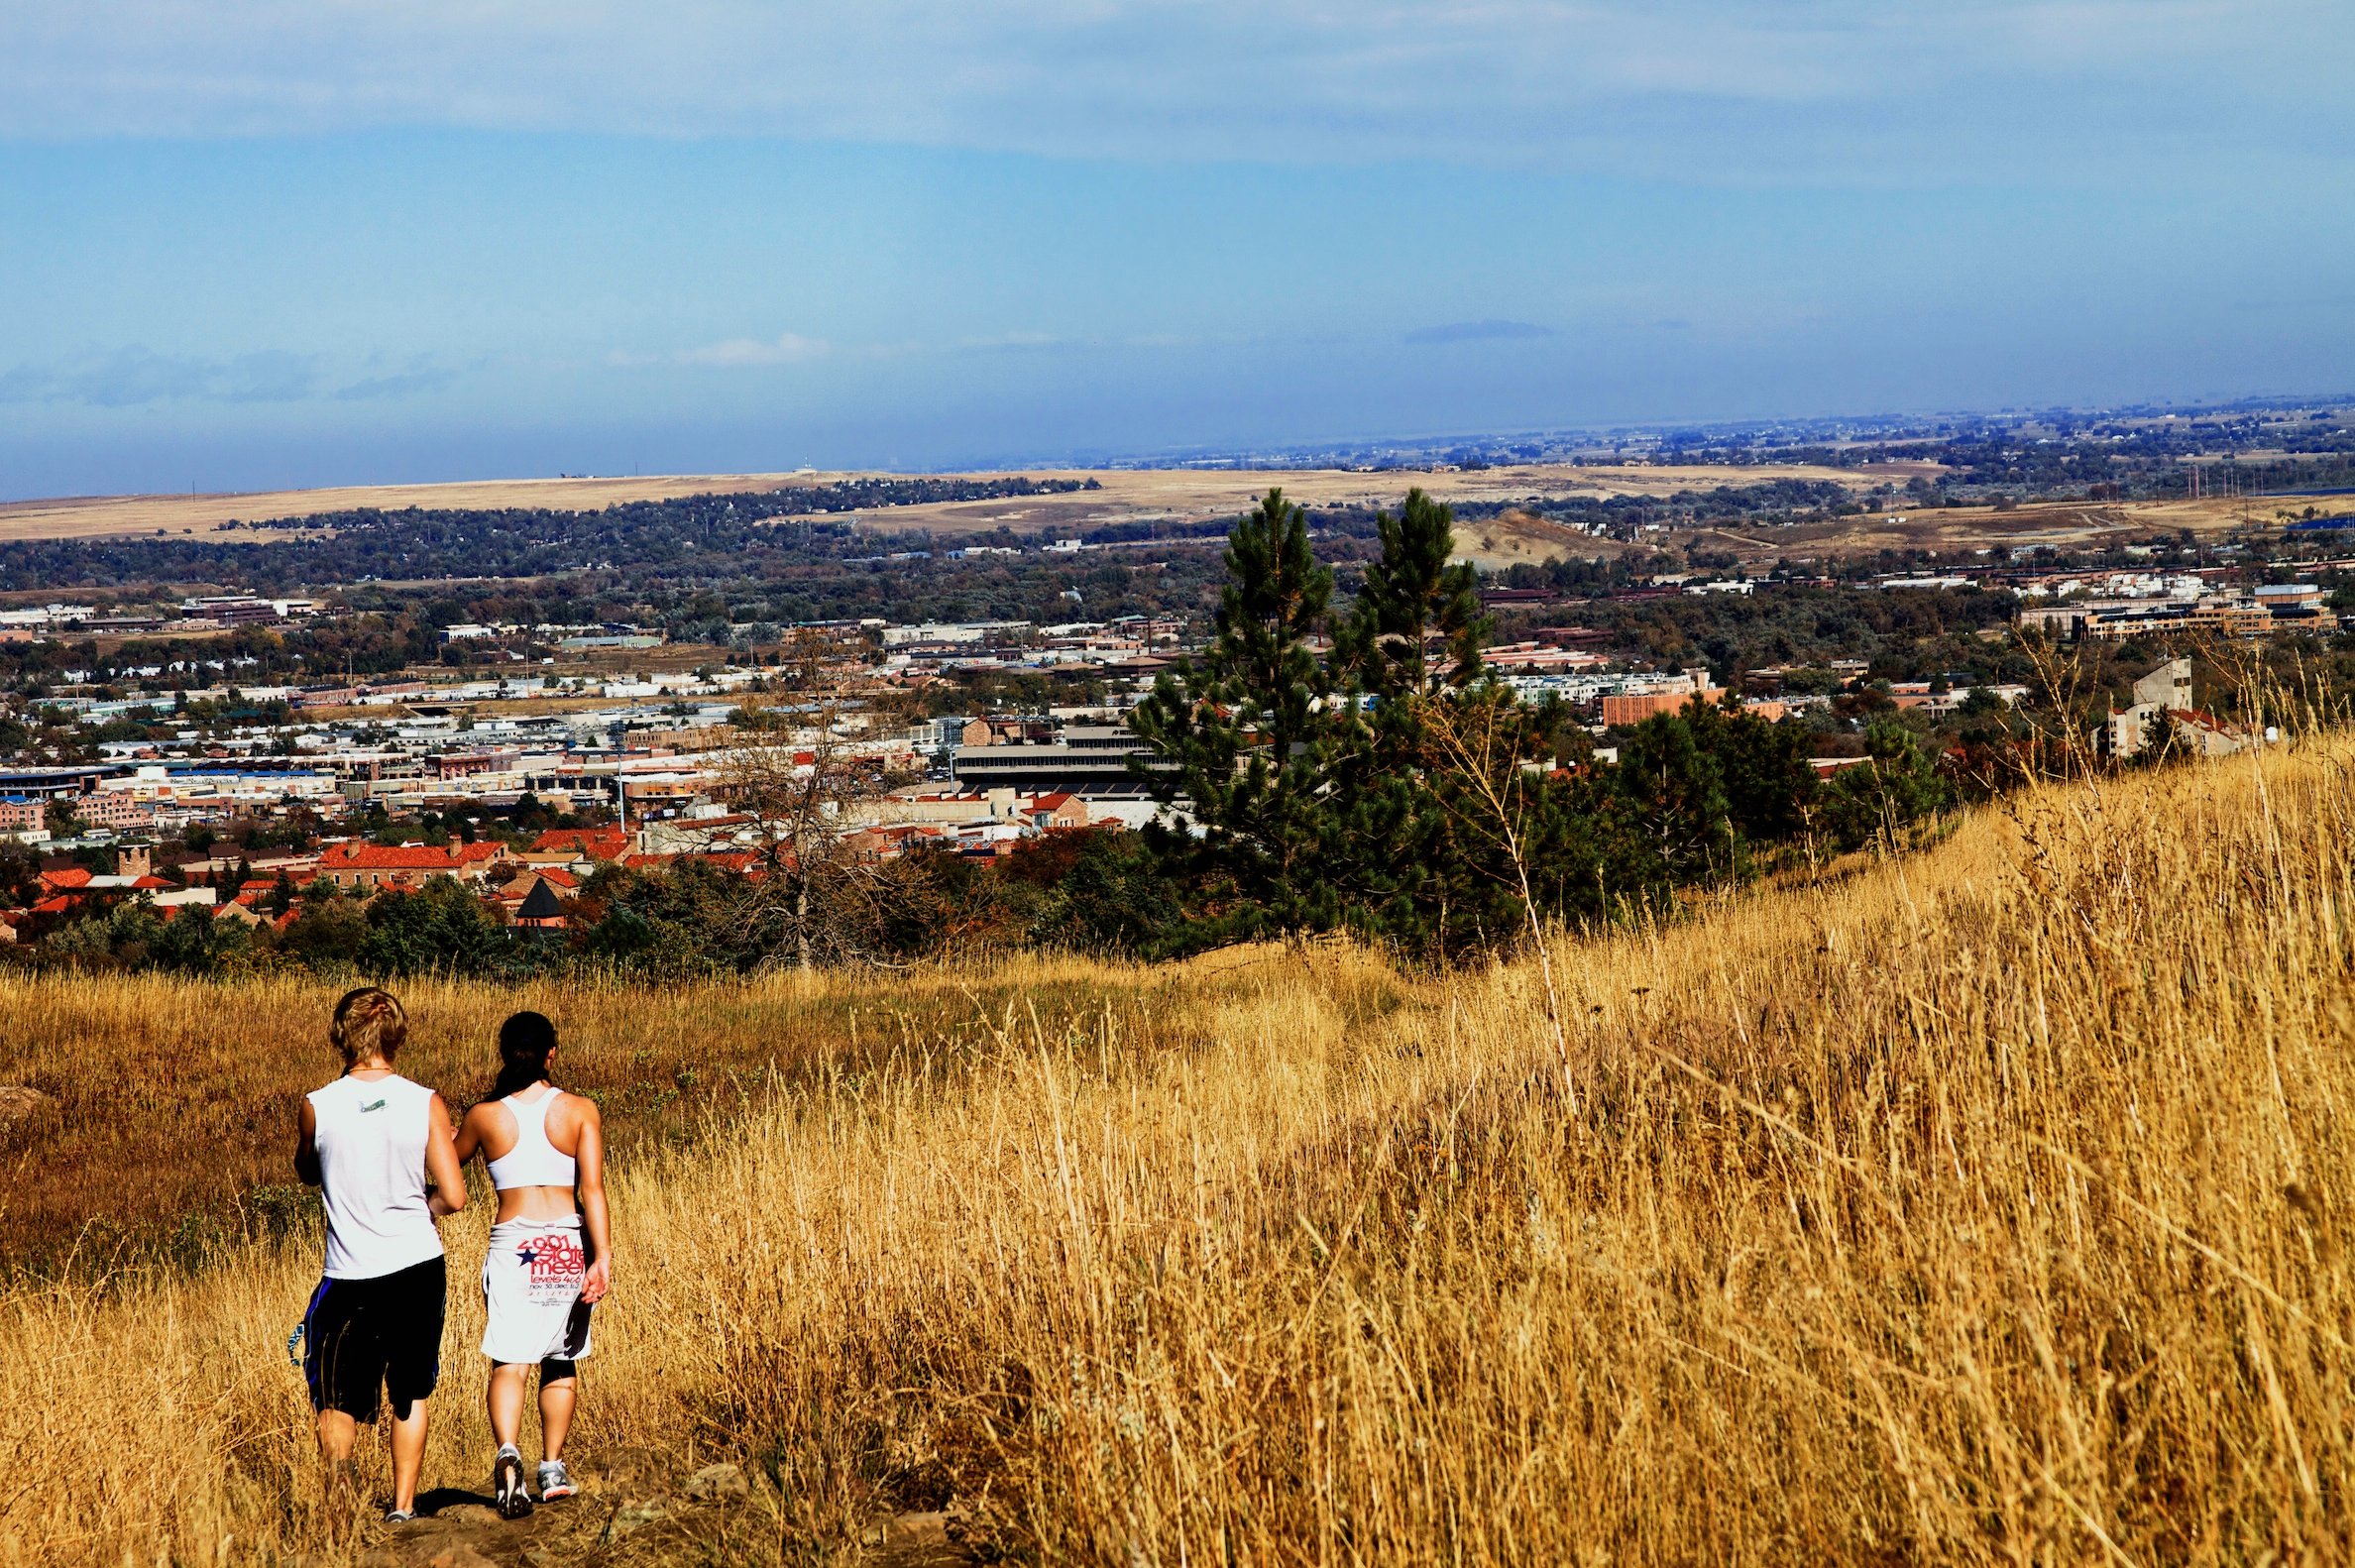
landscape, grass, horizon, walking, mountain, hiking, field, photography, morning, hill, autumn, canon, agriculture, colorado, mountains, boulder, 50d, flatirons, chitaqua, rural area